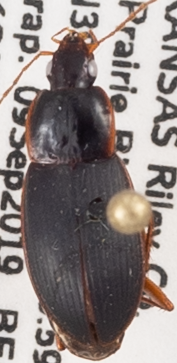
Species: Calathus opaculus
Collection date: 2019-09-09
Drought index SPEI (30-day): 1.594
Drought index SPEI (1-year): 1.69
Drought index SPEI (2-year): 1.13